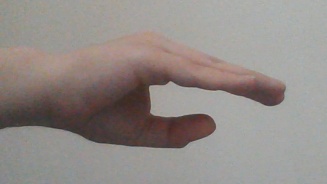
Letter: jeem